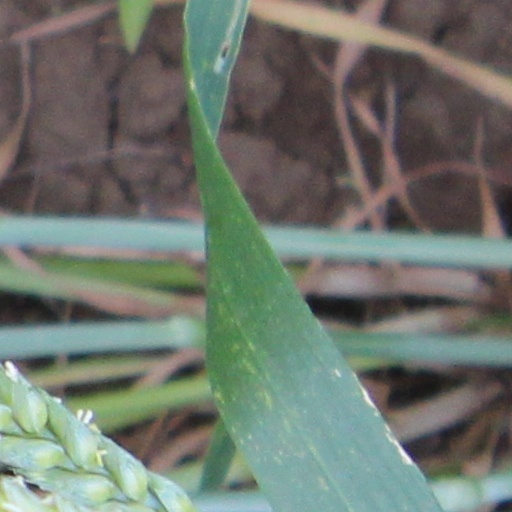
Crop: wheat